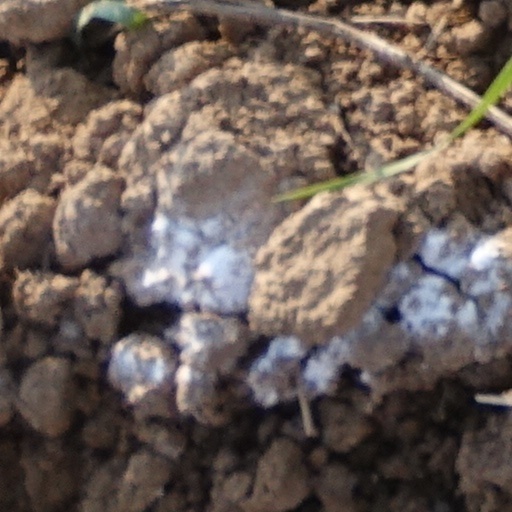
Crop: wheat